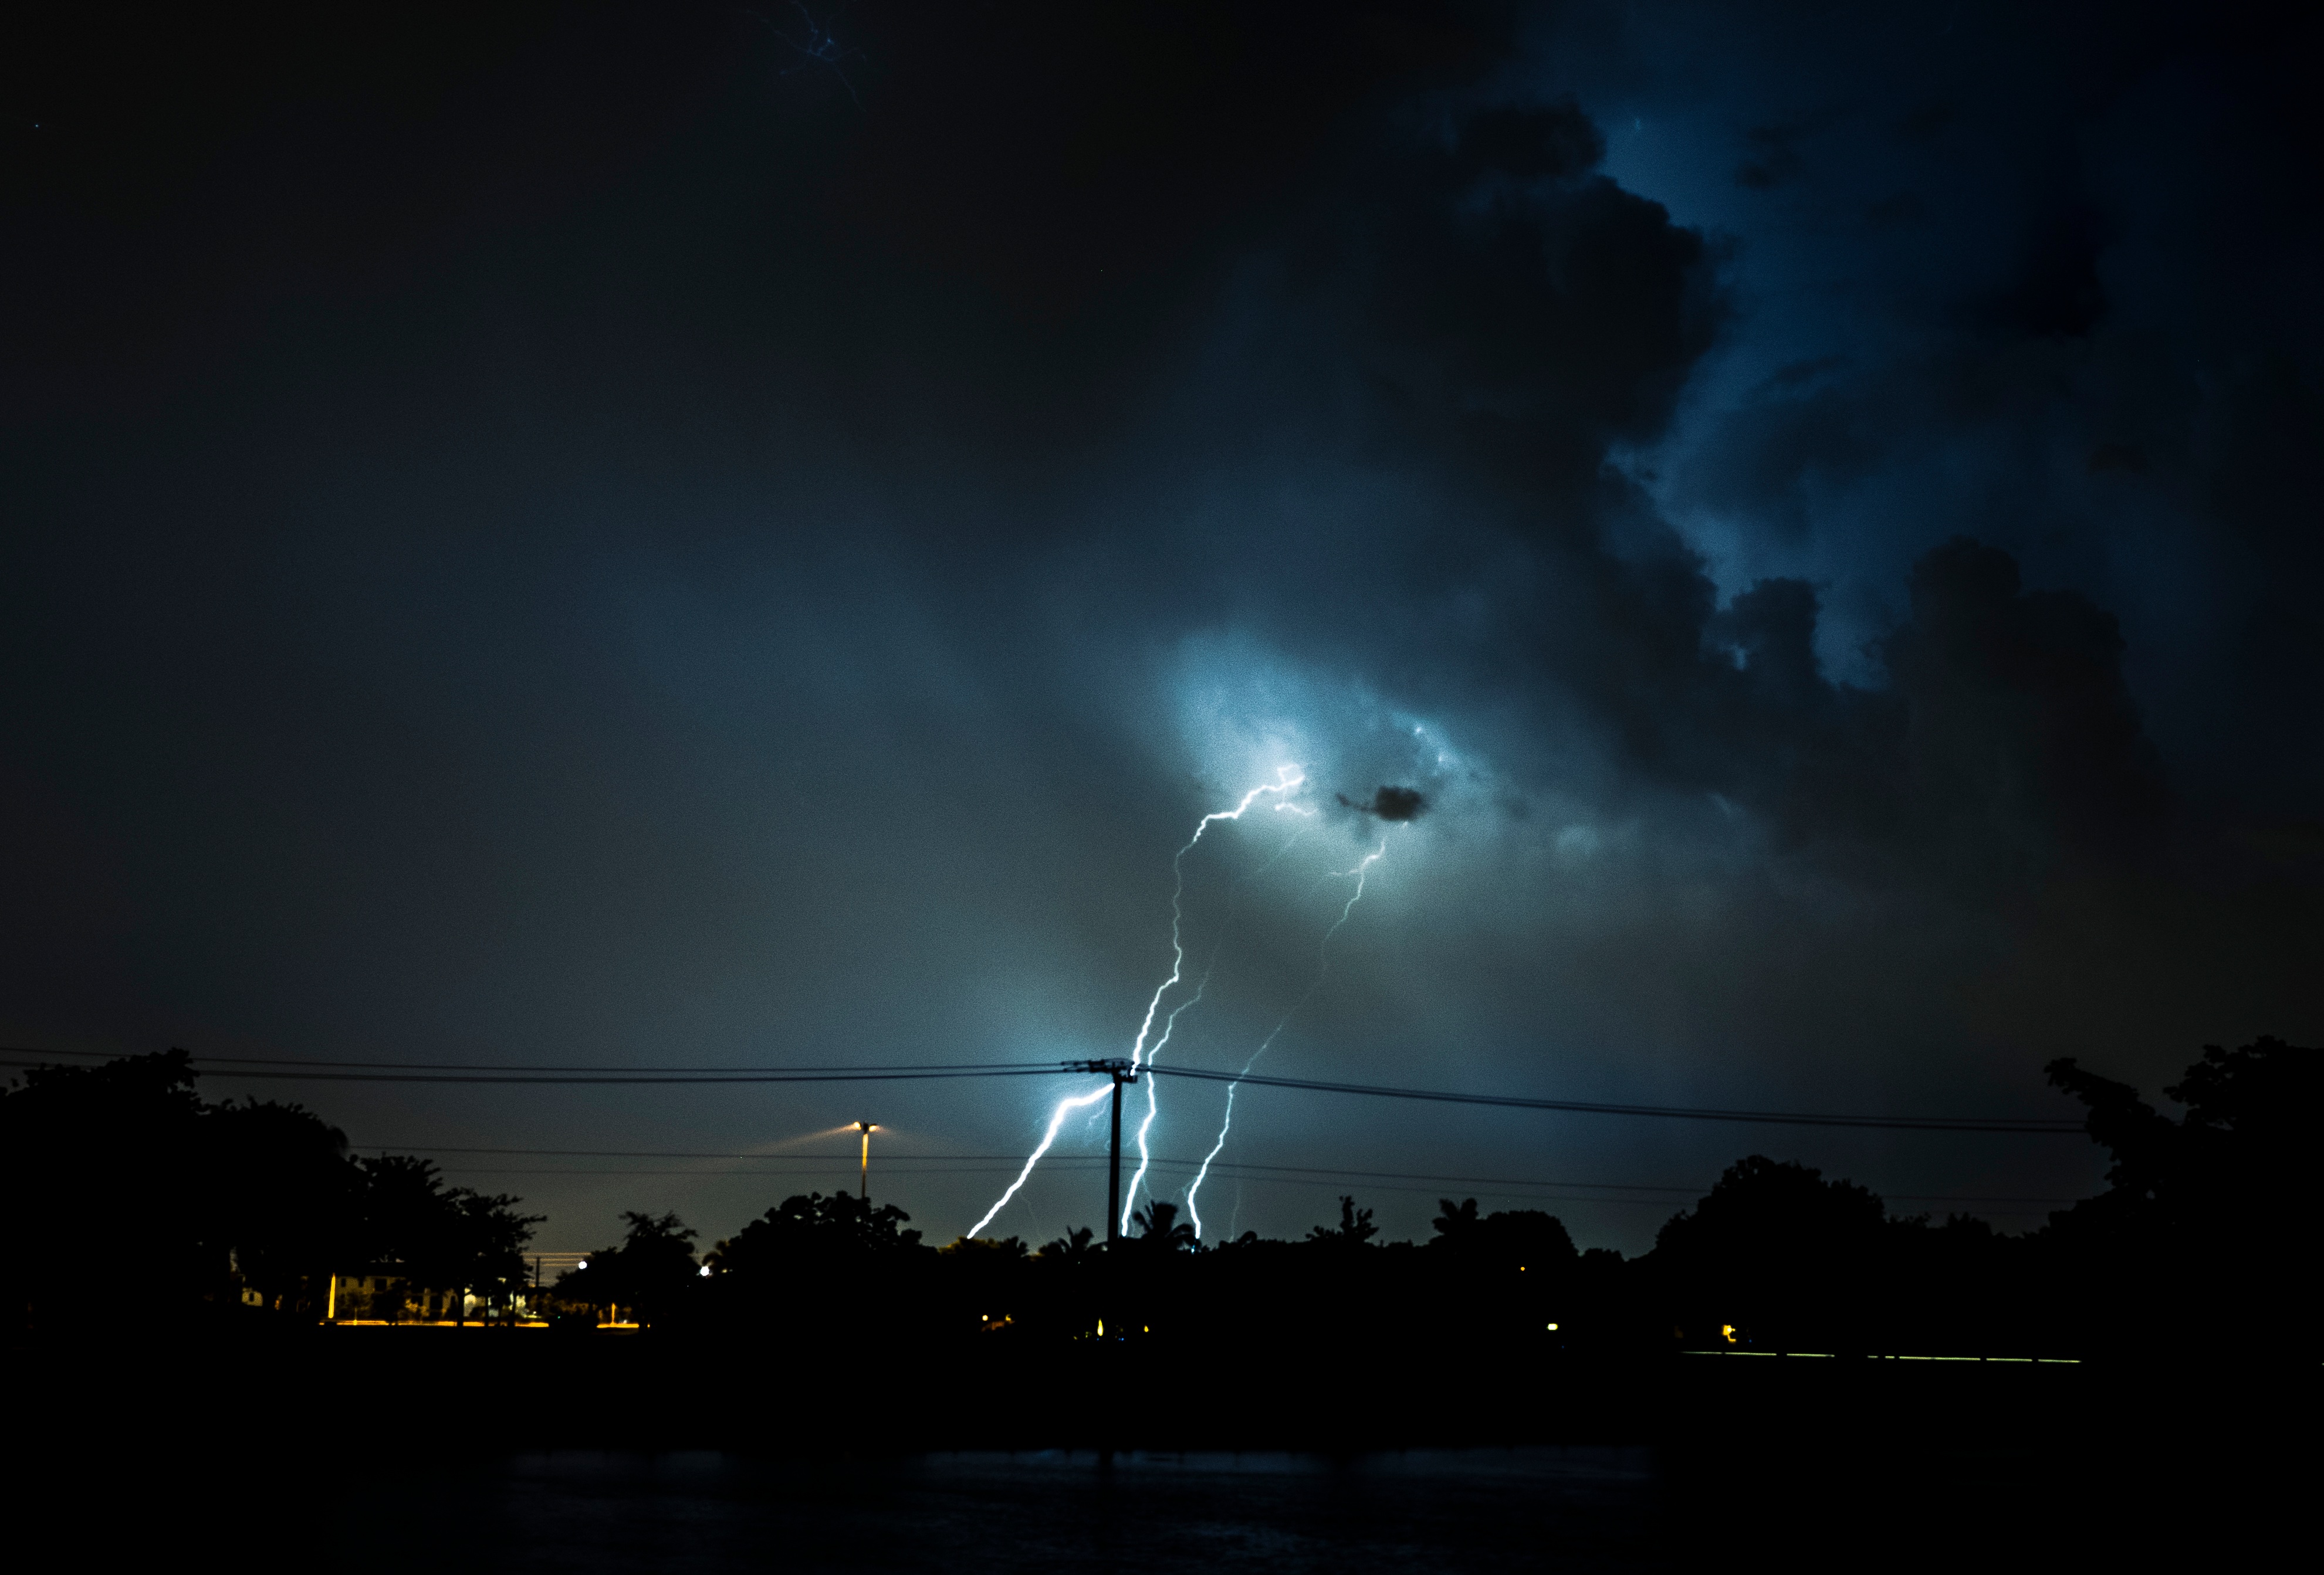
cloud, night, atmosphere, weather, darkness, lightning, thunder, thunderstorm, midnight, phenomenon